Lilias Adie

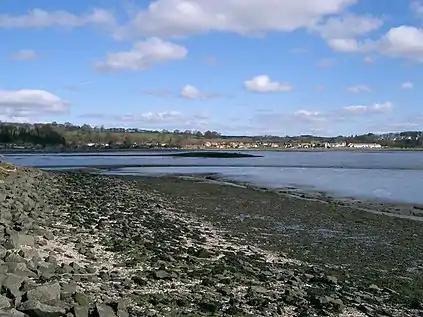
Torryburn Bay

In 2014, interest in Adie's story encouraged the historian and BBC broadcaster Dr. Louise Yeoman and Douglas Speirs, an archaeologist at Fife Council, to look for her burial site. Using 19th-century historical documents, they found a seaweed-covered slab of stone exactly where the documents described: in a group of rocks near the Torryburn railway bridge lay "the great stone doorstep that lies over the rifled grave of Lilly Eadie", and a rock with "the remains of an iron ring".